Carignan-Salières Regiment

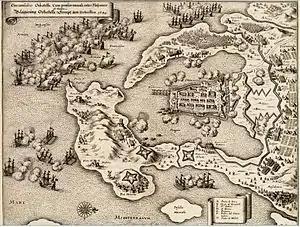
The Blockade of Orbetello, 1646, engraving by Matthäus Merian the Elder

In 1645, the regiment participated in the siege of Vigevano in Lombardy, and in the engagement at La Morra in Piedmont. The following year it took part in the expedition against the Spanish-controlled town of Orbetello in Tuscany. The regiment sailed from Genoa aboard the French fleet commanded by the Marquis of Brézé. The regiment disembarked at the harbour of Talamone, and was present at the capture of Forte delle Saline. It faced strong resistance at the foot of Monte Argentario, and withdrew to Piedmont after Spanish reinforcements relieved the siege of Orbetello.